Houses at Auvers

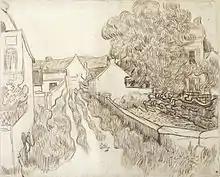
F1638r: "Dead End Street with Houses", Van Gogh Museum

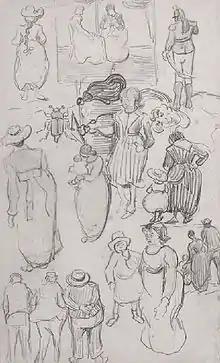
F1652r: "Sheet with Many Sketches of Figures", Private collection

The Toledo Museum of Art purchased "Houses at Auvers" in 1935 with funds from the Libbey Endowment, the gift of Edward Libbey. The work had previously been owned by André Bonger of Amsterdam.